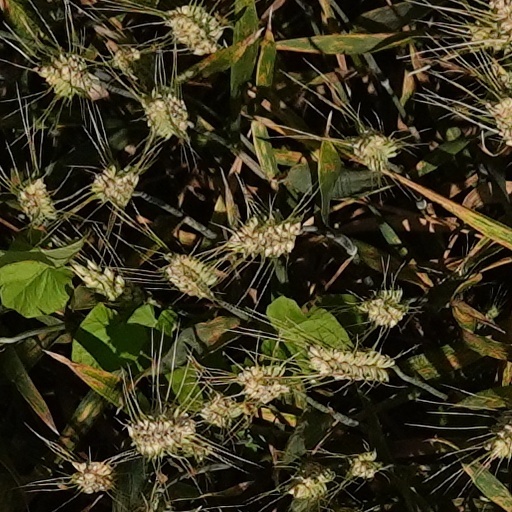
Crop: wheat